Jonas Salk

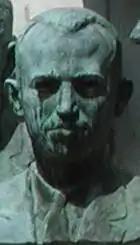
Salk's bronze bust in the Polio Hall of Fame

... in recognition of his 'historical medical' discovery ... Dr. Salk's achievement is meritorious service of the highest magnitude and dimension for the commonwealth, the country and mankind." The governor, who had three children, said that "as a parent he was 'humbly thankful to Dr. Salk,' and as Governor, 'proud to pay him tribute'.